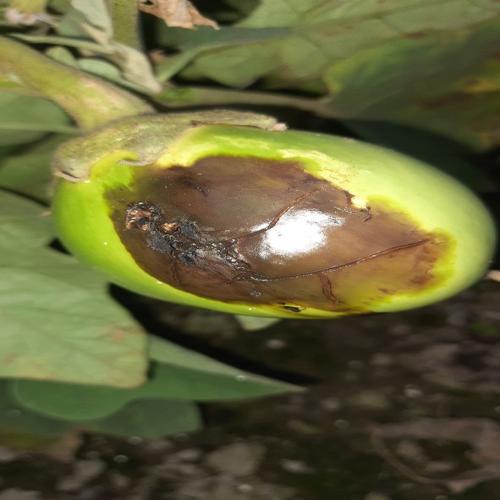
Label: Phomopsis Bright